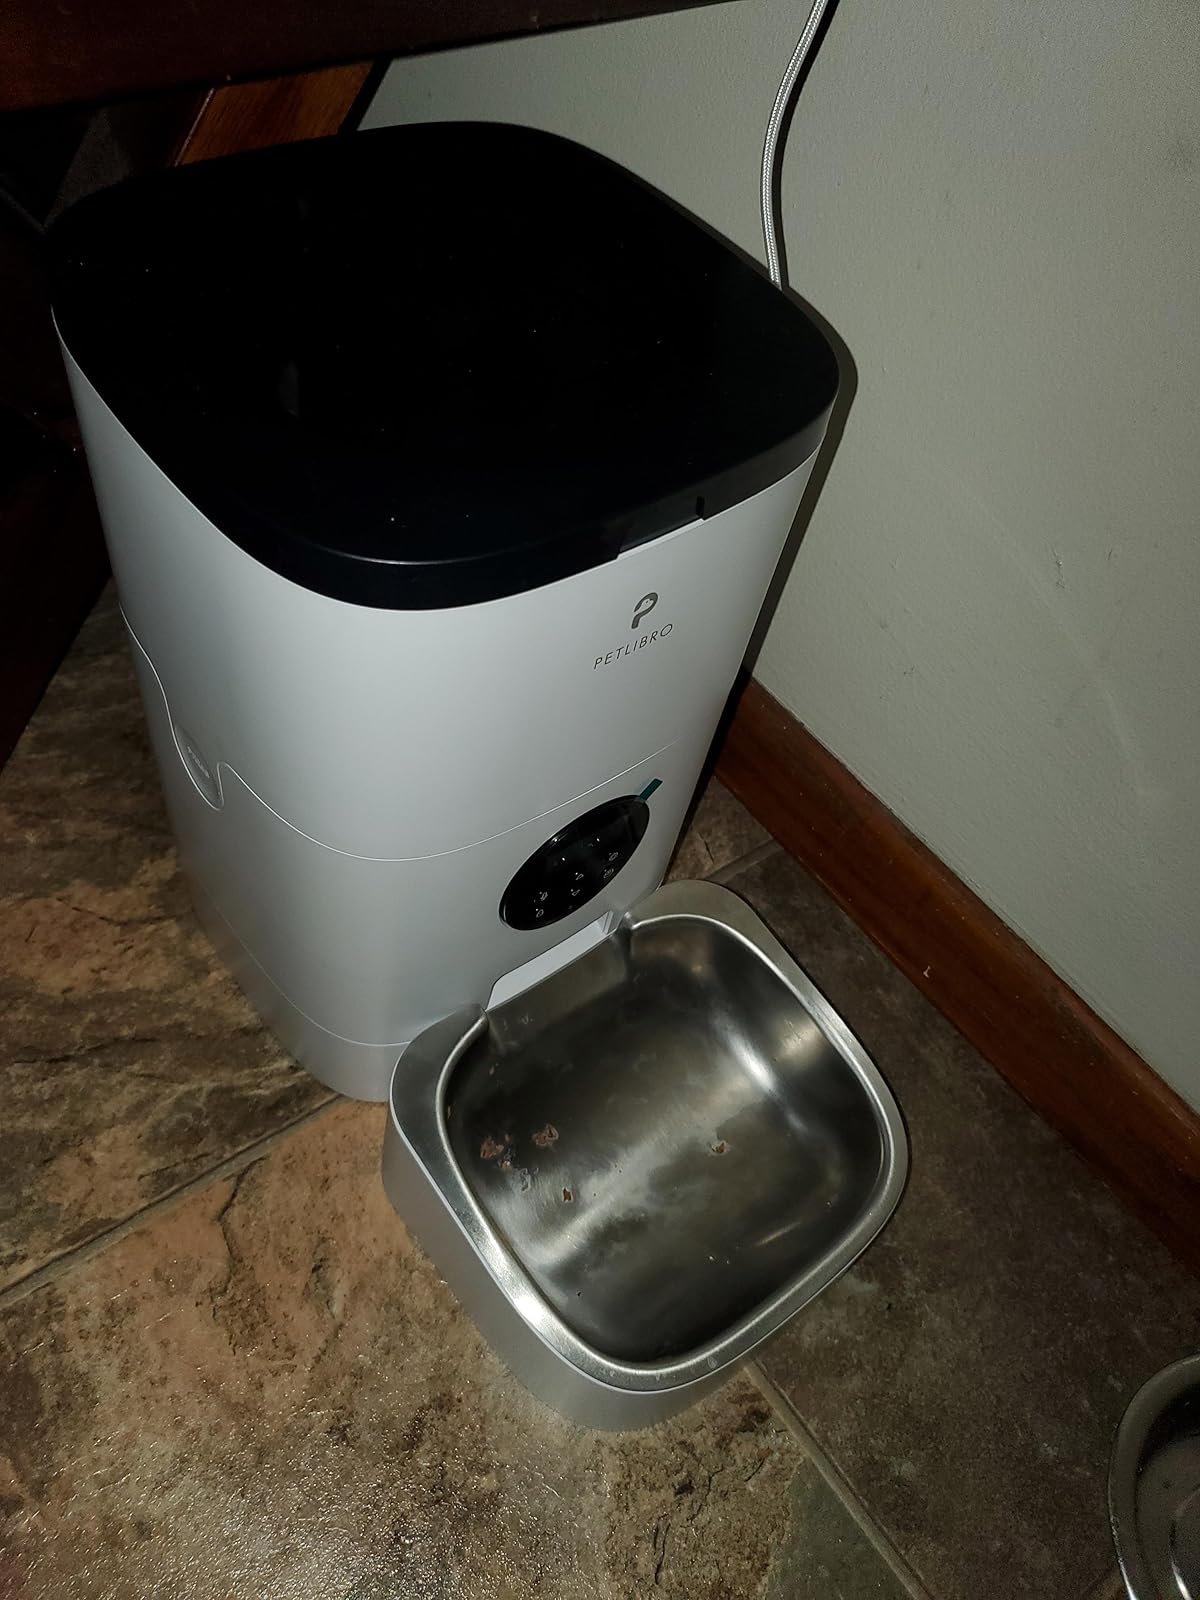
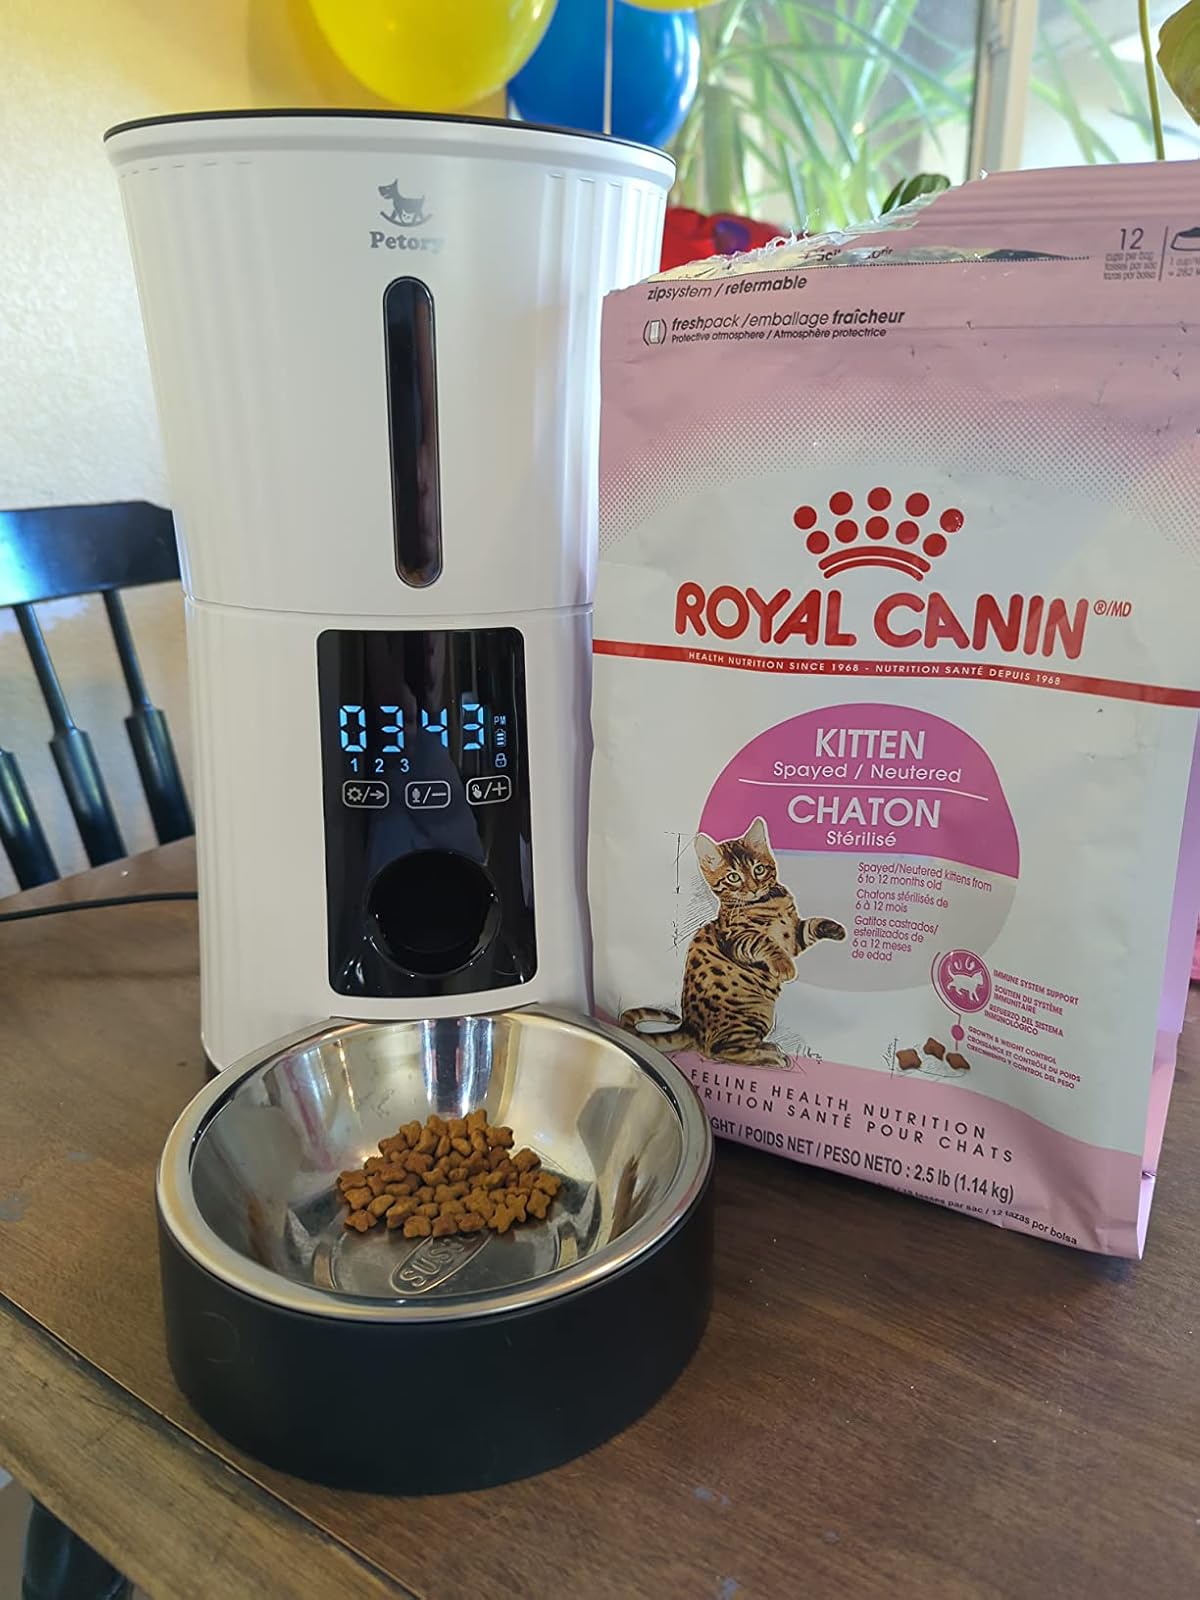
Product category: items_feeder
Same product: no